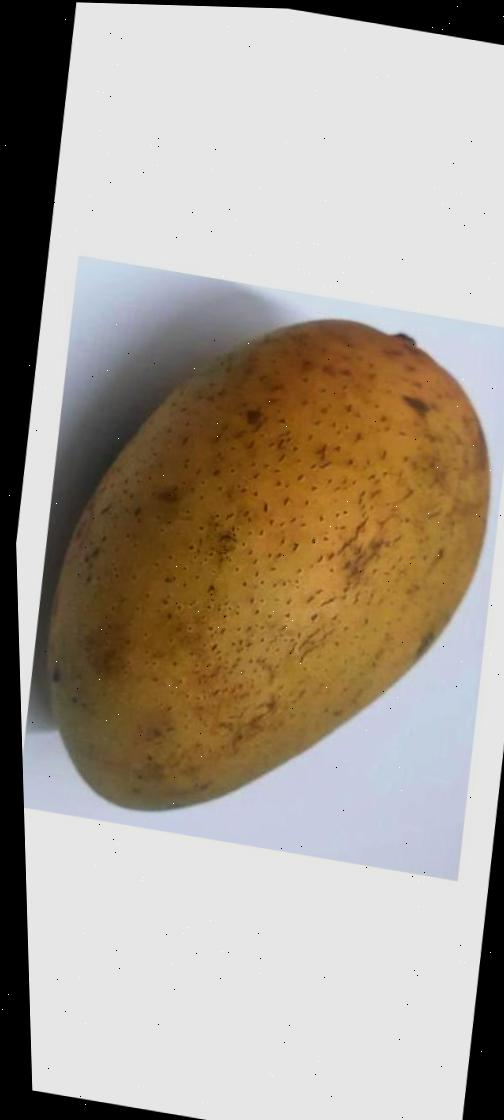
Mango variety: Ashshina Classic